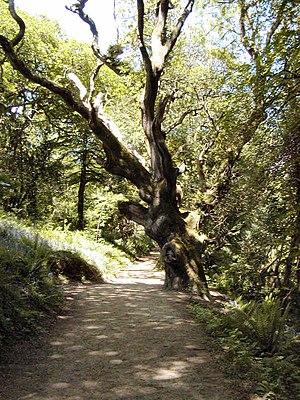
Les jardins perdus de Heligan, près de Mevagissey en Cornouailles, font partie des plus célèbres jardins botaniques britanniques. Le style des jardins est typique du XIXᵉ siècle.